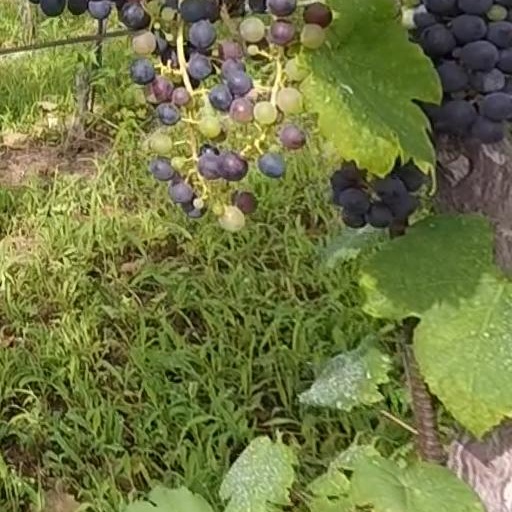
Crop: grape